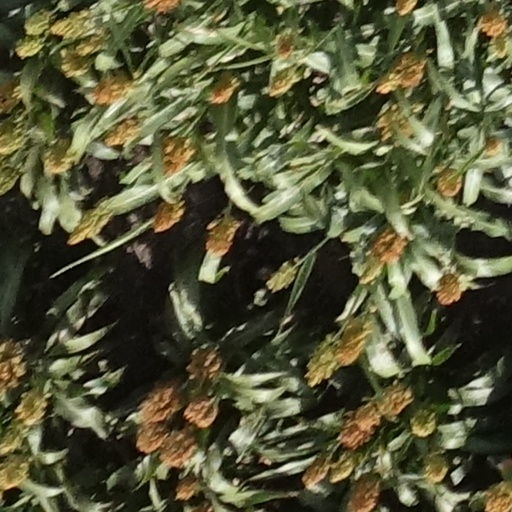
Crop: sorghum